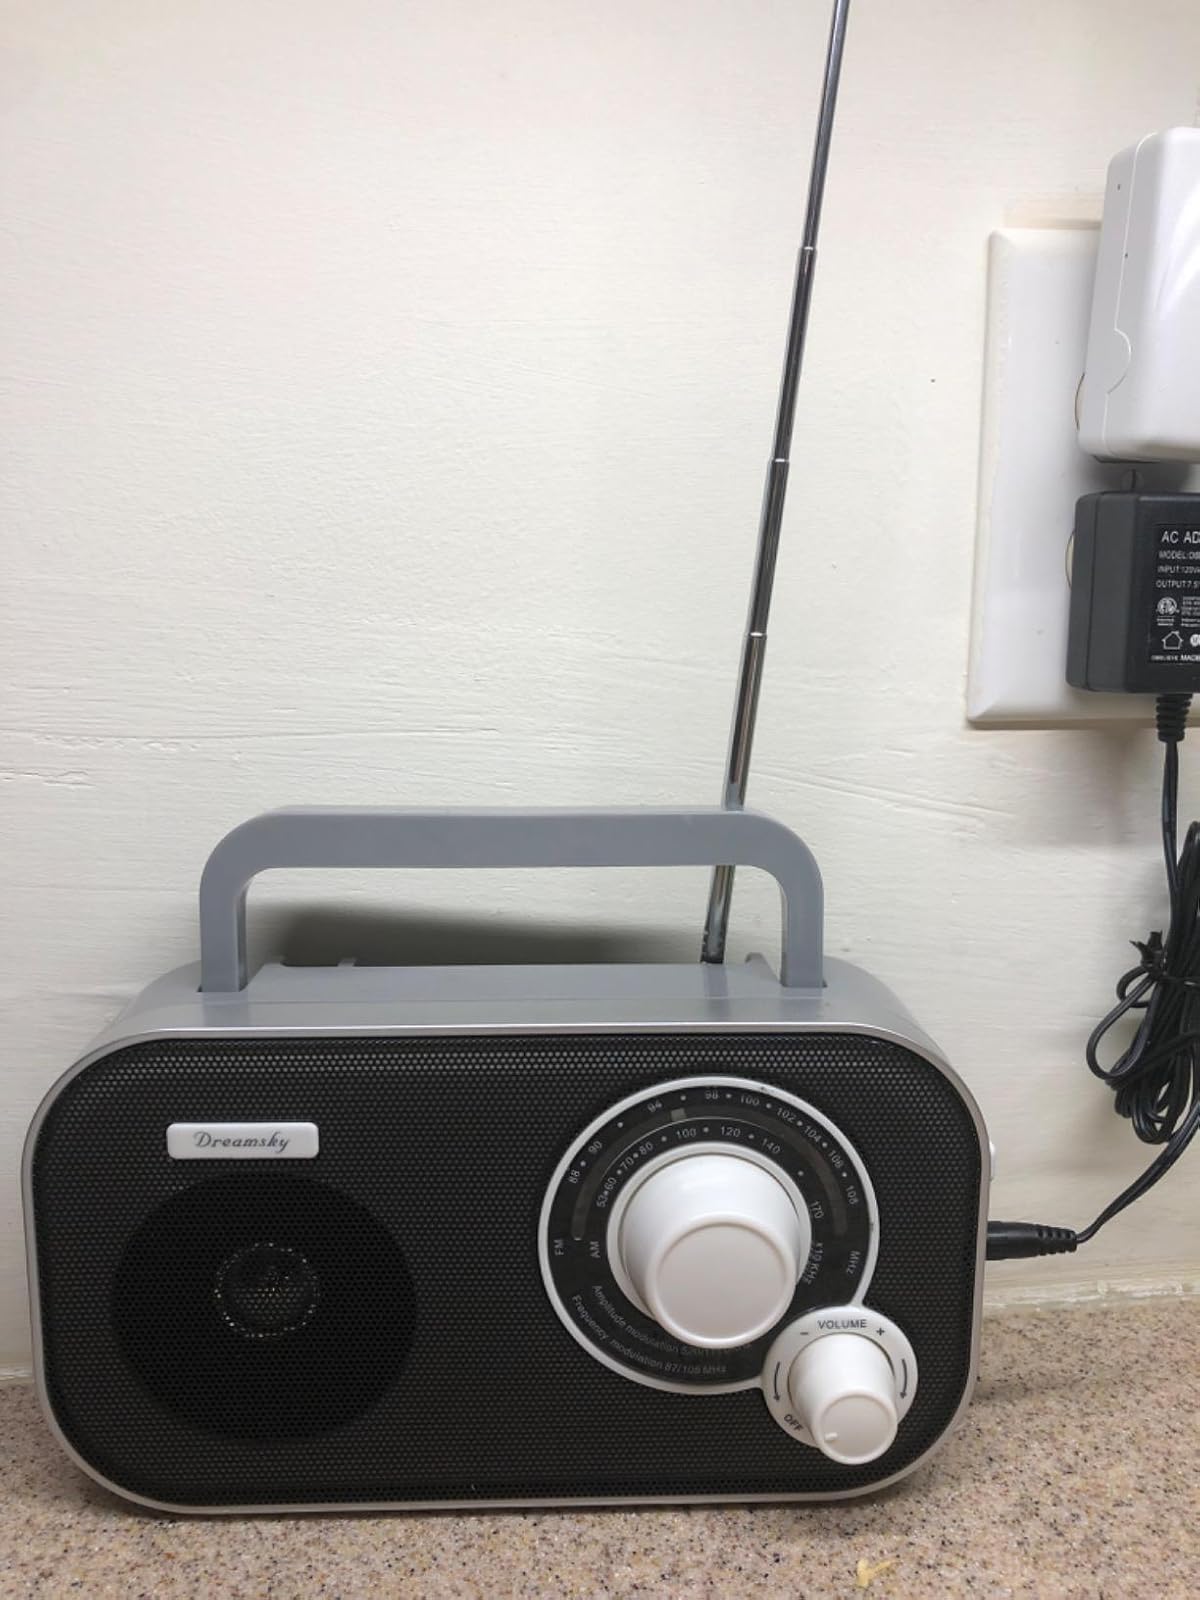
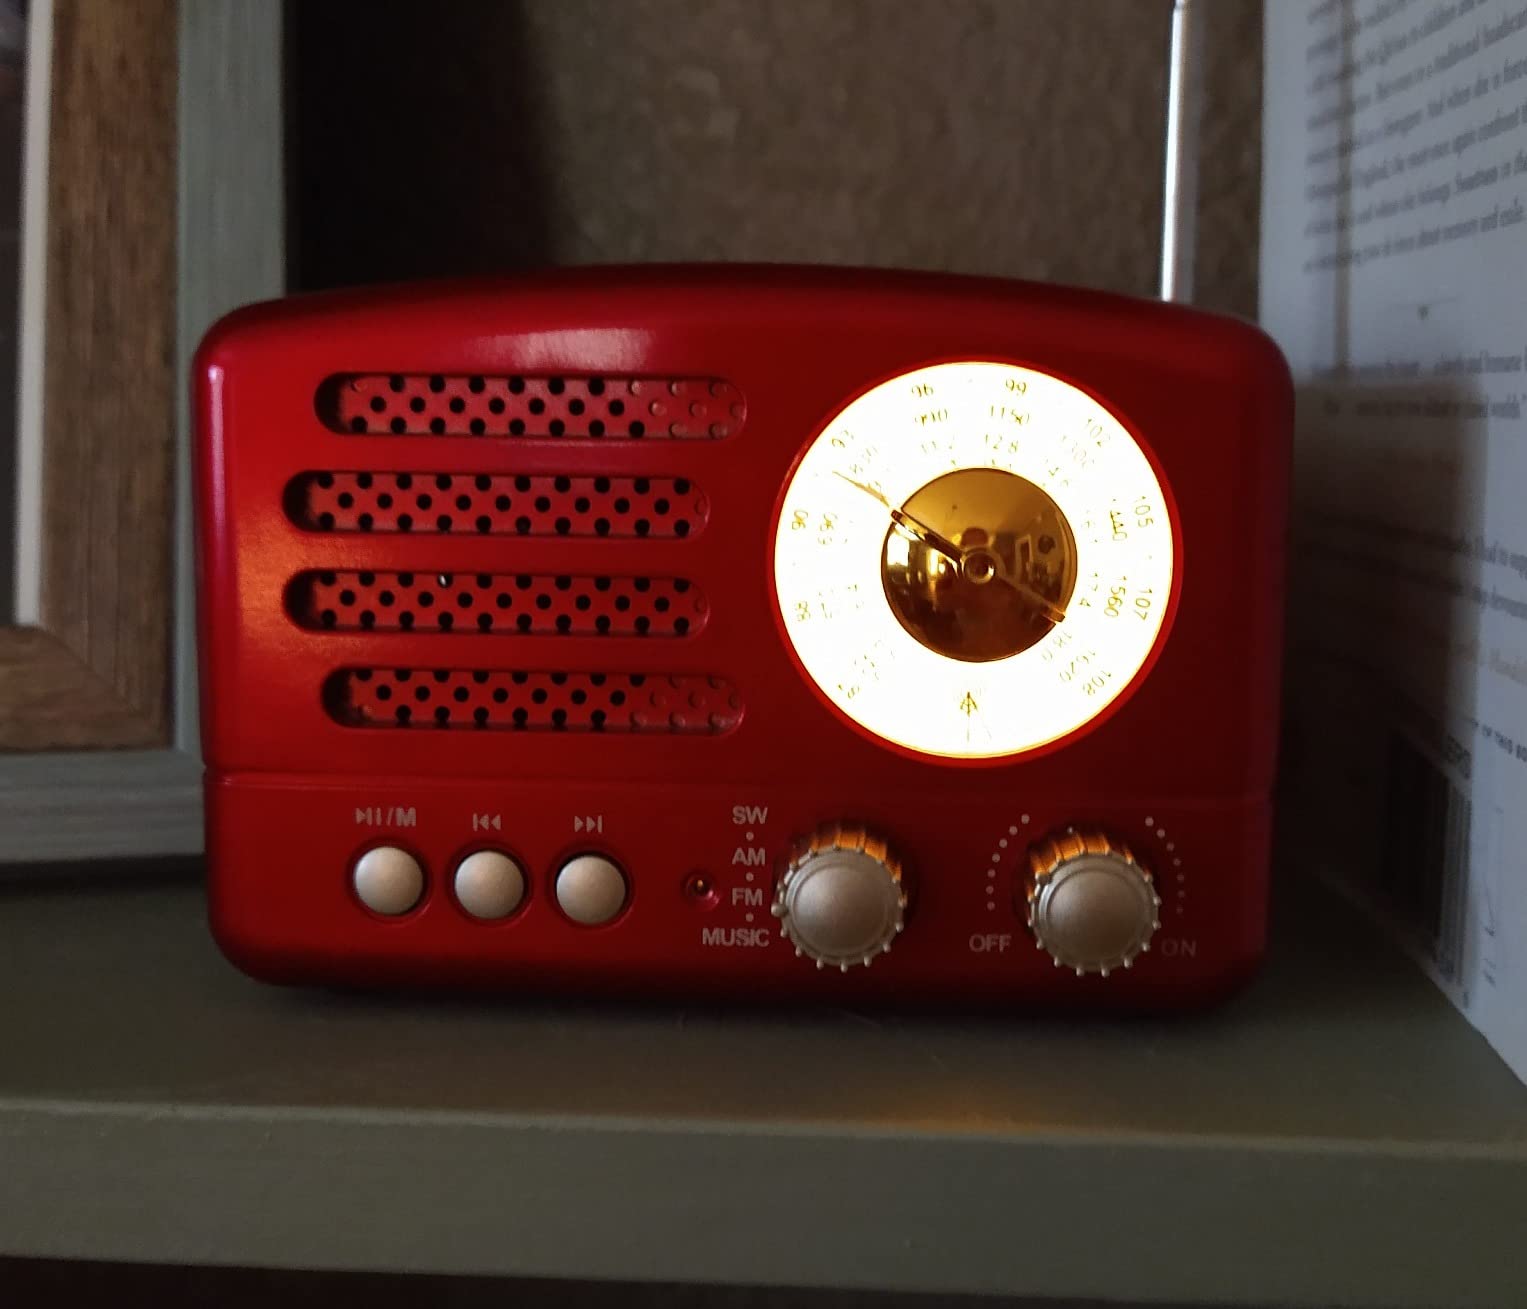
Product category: radio
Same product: no